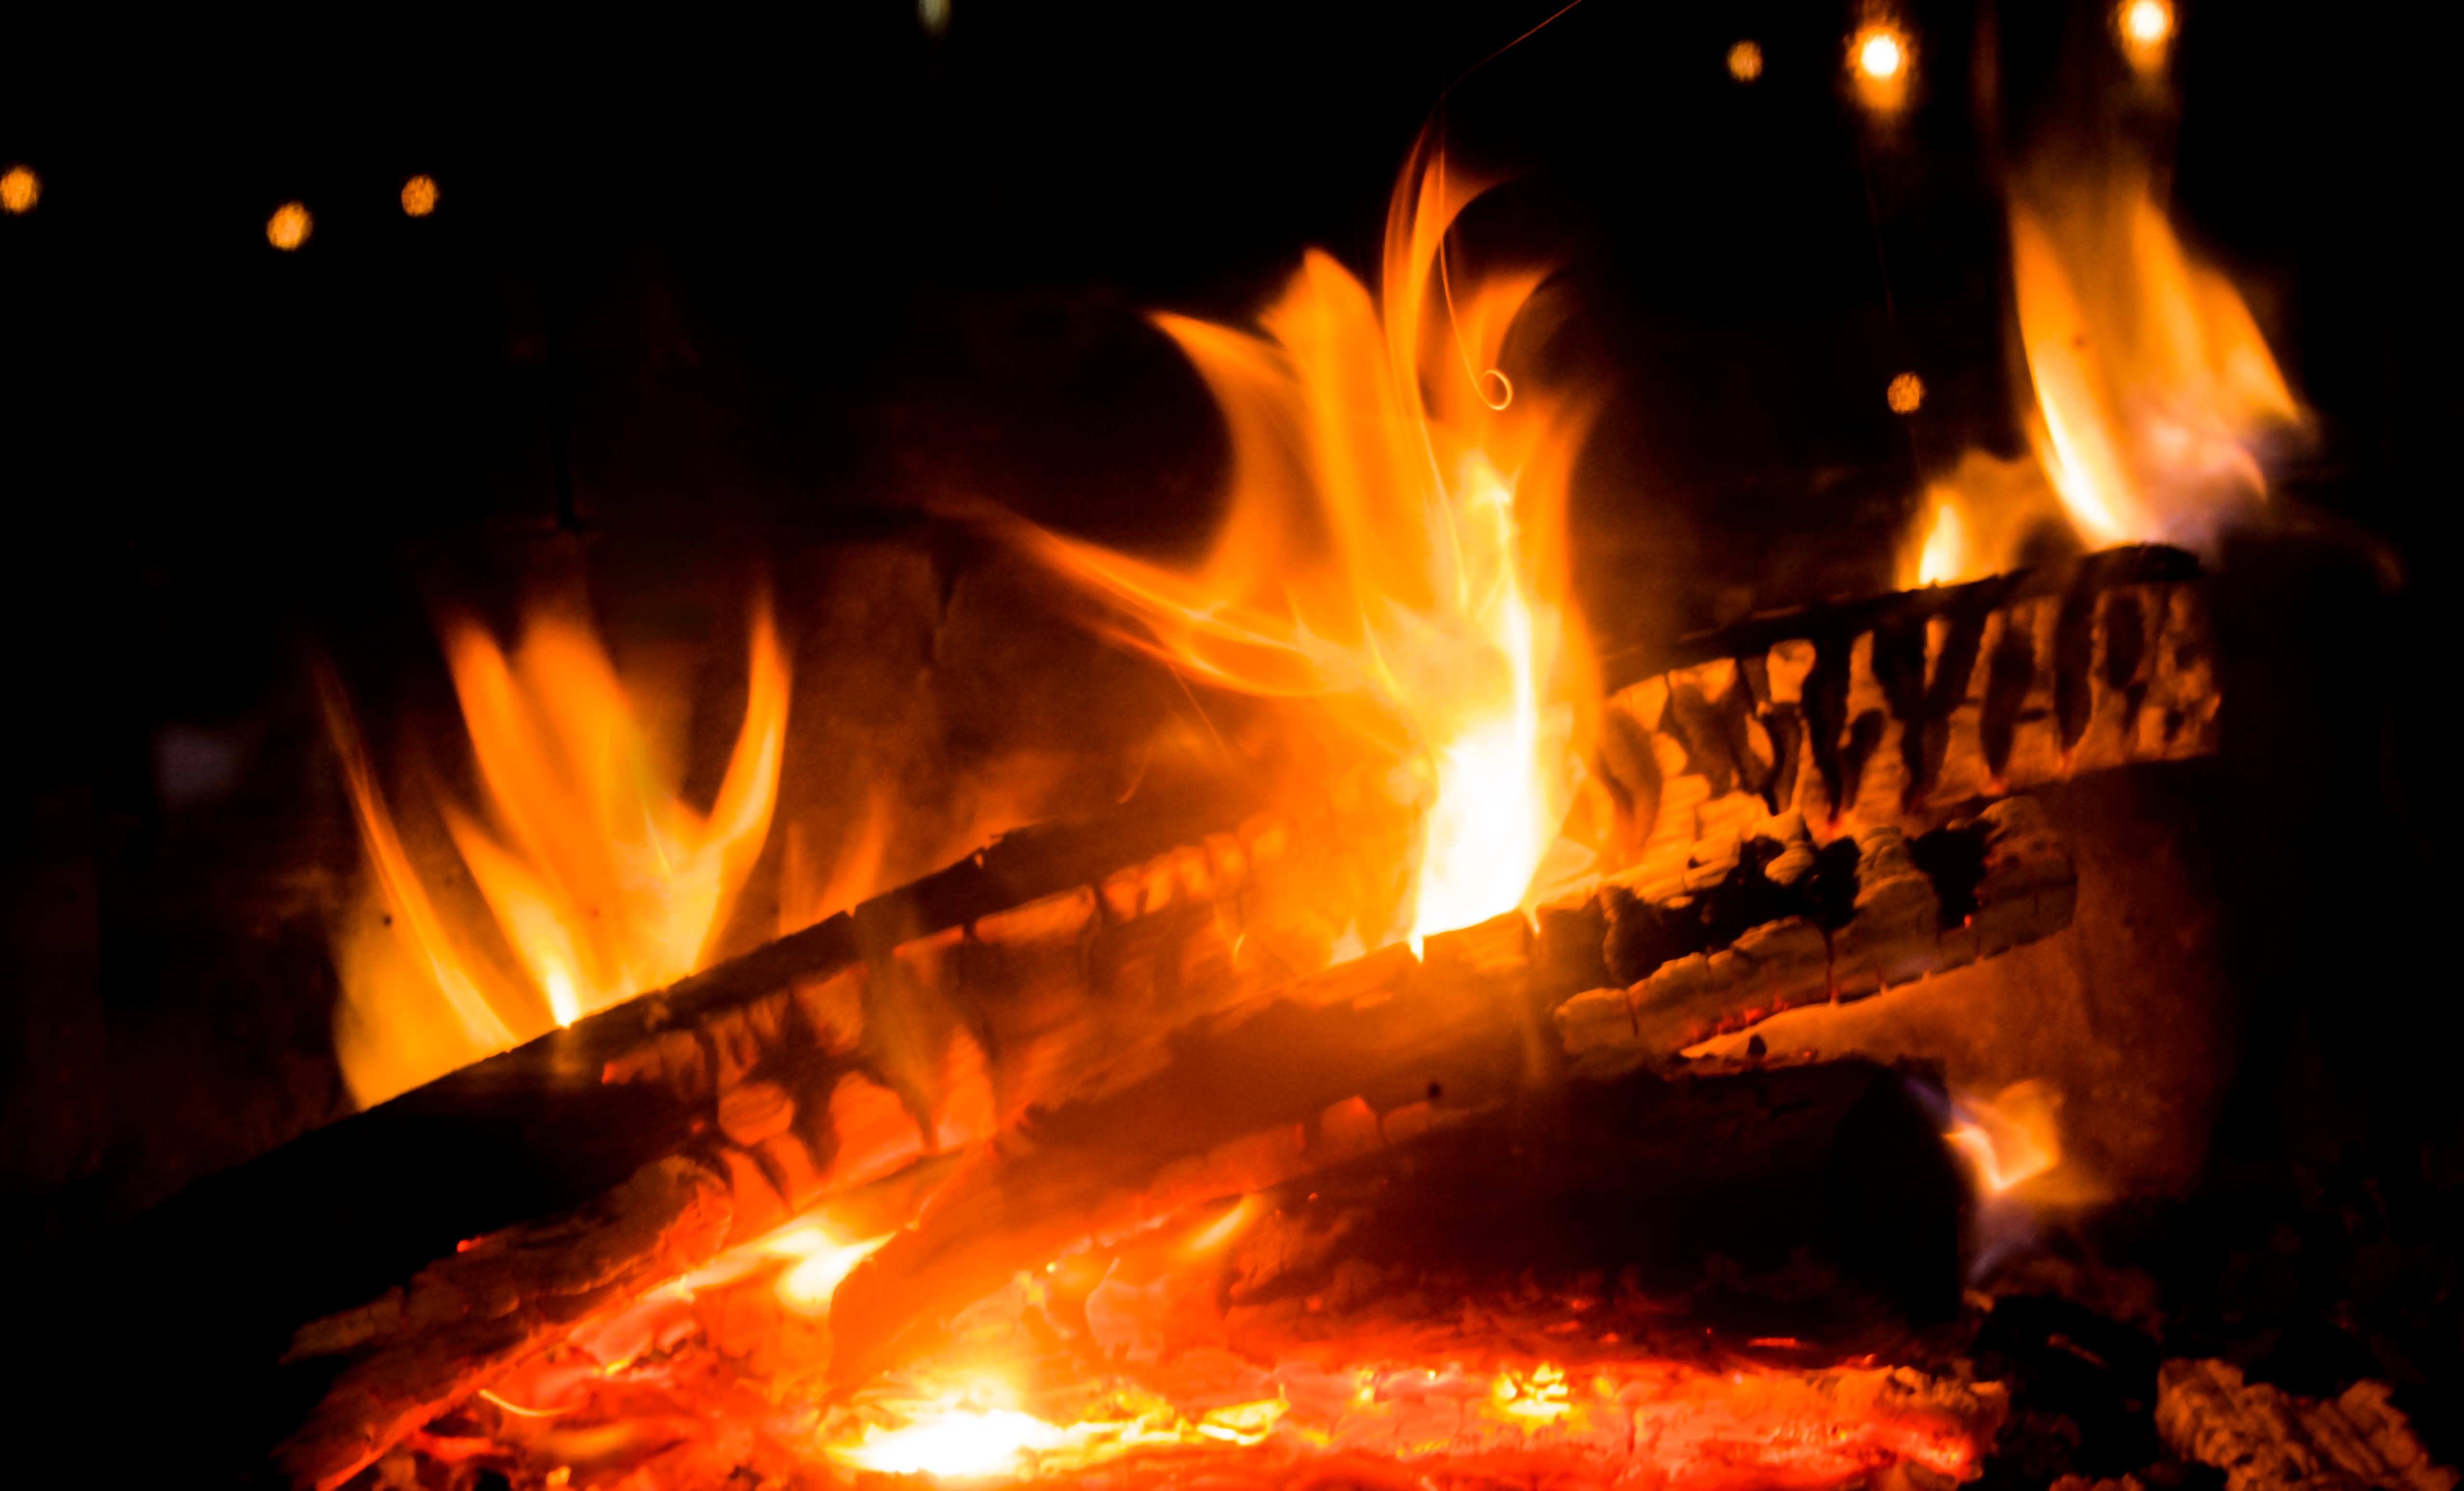
light, wood, night, warm, evening, log, red, flame, fire, cozy, fireplace, darkness, firewood, ash, campfire, close, bonfire, heat, burn, brand, background, hot, match, beautiful, timber, embers, wood fire, flame log fire, open fire